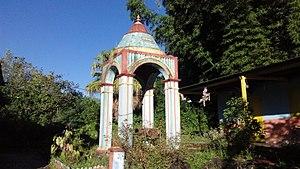
Le clocher du temple morange
Le temple de Morange est un temple hindouiste de l'île de La Réunion, département d'outre-mer français dans le sud-ouest de l'océan Indien. Situé au lieu-dit Morange, à Saint-Benoît, il est inscrit en totalité au titre des Monuments historiques depuis le 17 septembre 2010.